Verona, New Jersey

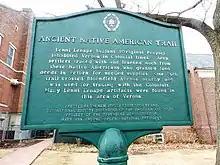
A Lenape Trail sign

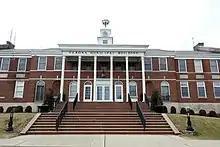
Township of Verona Municipal Building

Verona operates within the Faulkner Act, formally known as the Optional Municipal Charter Law, under the Council-Manager form of New Jersey municipal government. The township is one of 42 municipalities (of the 564) statewide that use this form of government. The governing body is comprised of the five-member Township Council, who are elected at-large on a non-partisan basis to staggered four-year terms of office, with either two or three seats coming up for election in odd-numbered years as part of the May municipal election. At a reorganization meeting held on July 1 after each election, the council selects a mayor and deputy mayor from among its members.